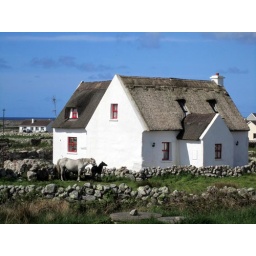
White house with horses outside in Connemara Ireland _0988